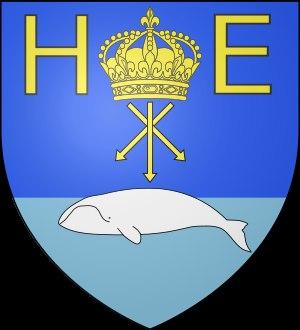
Le basco-islandais était un pidgin parlé au XVIIᵉ siècle par des pêcheurs et baleiniers basques et une partie de la population de l'Islande dans les fjords de l'Ouest à Vestfirðir. Dans ce pidgin est aussi à noter l'influence du français et de l'anglais, mais c'est principalement le résultat de la coexistence et d'échanges entre les pêcheurs de différents pays dans les eaux de l'océan Atlantique nord.